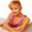
Label: woman